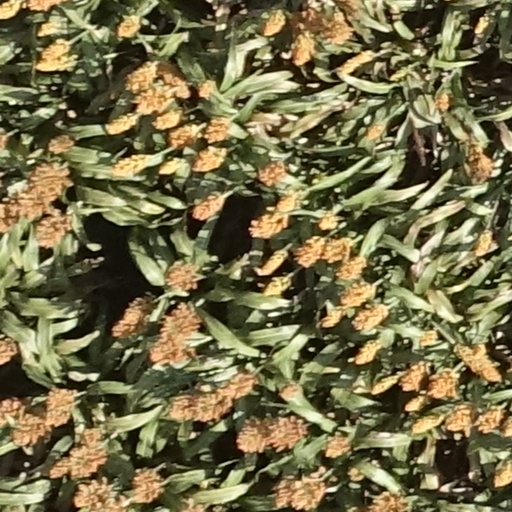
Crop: sorghum